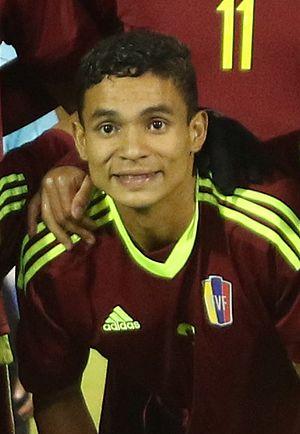
Eduin Quero est un footballeur vénézuélien né le 22 avril 1997 à San Cristóbal dans l'État de Táchira. Il évolue au poste de défenseur au Deportivo Táchira.